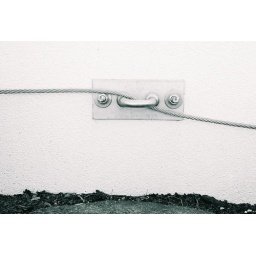
Safety cable on the roof at work used by window cleaners.